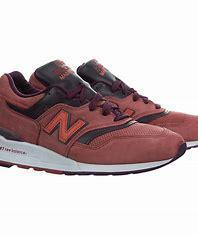
Brand: New
Model: Balance New Balance 997 Marathon